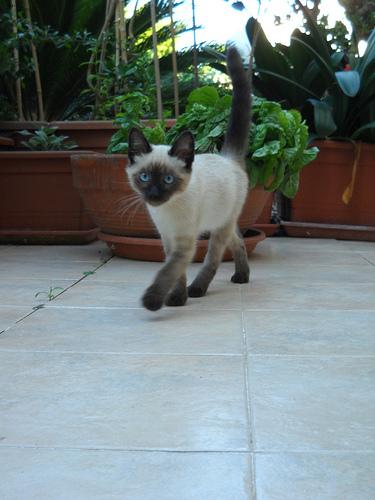
Breed: Siamese